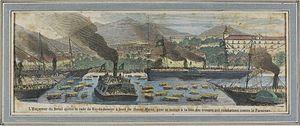
L'Empereur du Brésil quitte la rade de Rio-de-Janeiro à bord du Santa-Maria, pour se mettre à la tête des troupes qui combattent contre le Paraguay.